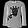
Label: T - shirt / top